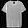
Label: T - shirt / top